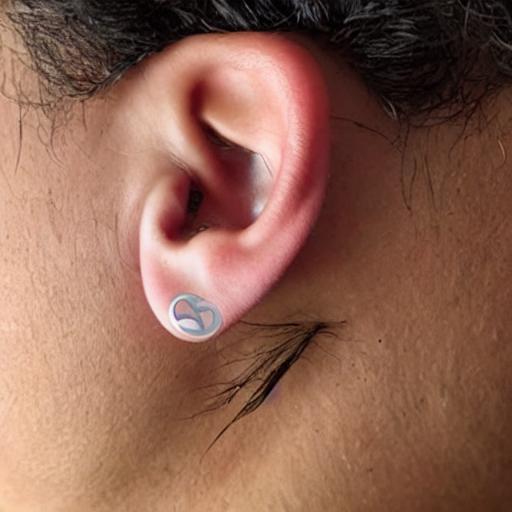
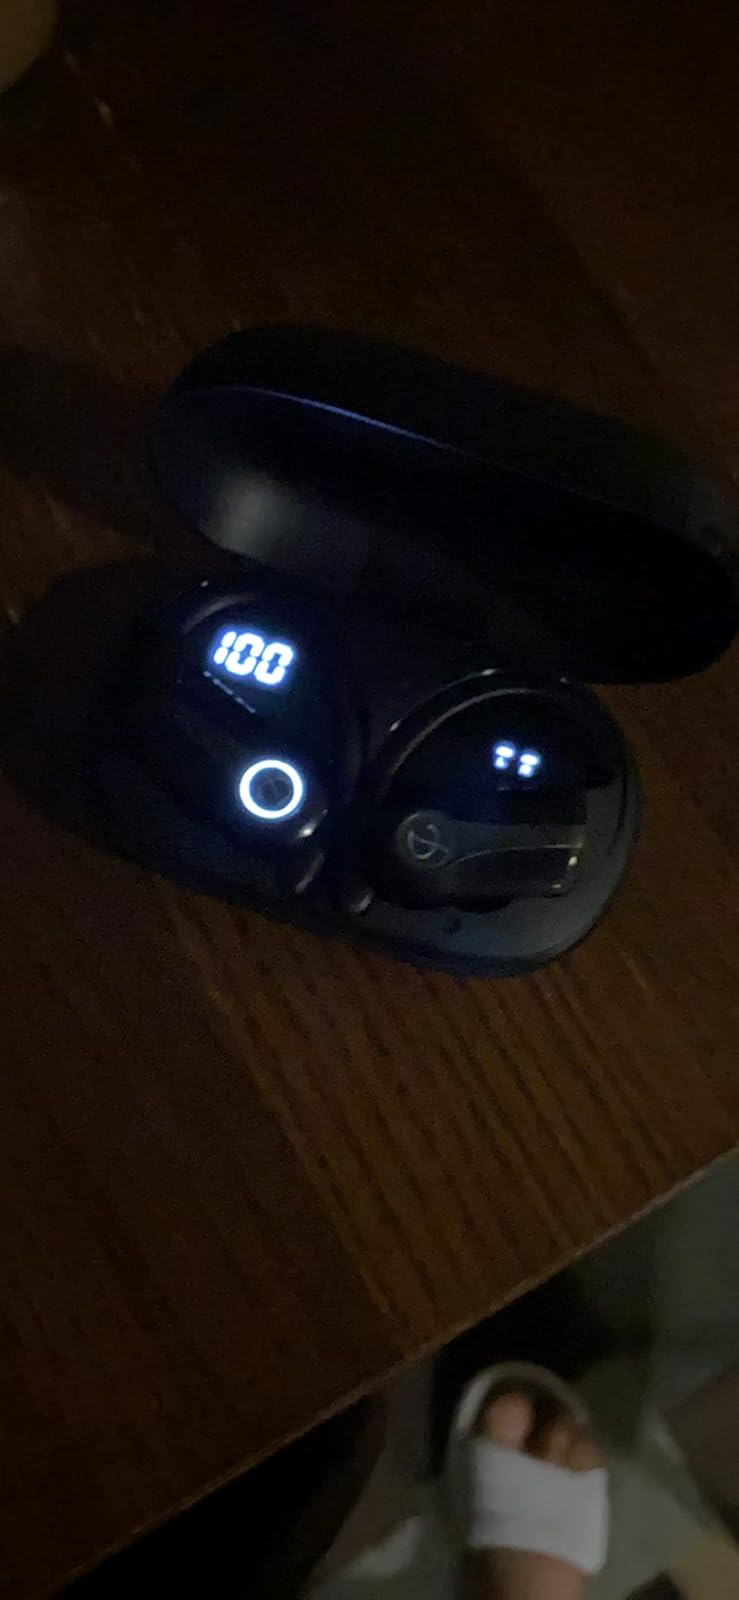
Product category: earbuds
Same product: no